Jo Swinson

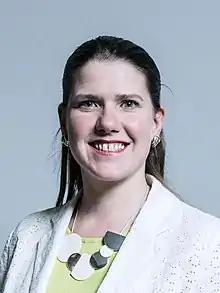
Official portrait, 2017

Joanne Kate Swinson (born 5 February 1980) is a Scottish former politician who was Leader of the Liberal Democrats from July to December 2019. Swinson was Member of Parliament (MP) for East Dunbartonshire from 2005 to 2015 and 2017 to 2019. In September 2020, Swinson became Director of Partners for a New Economy (P4NE).